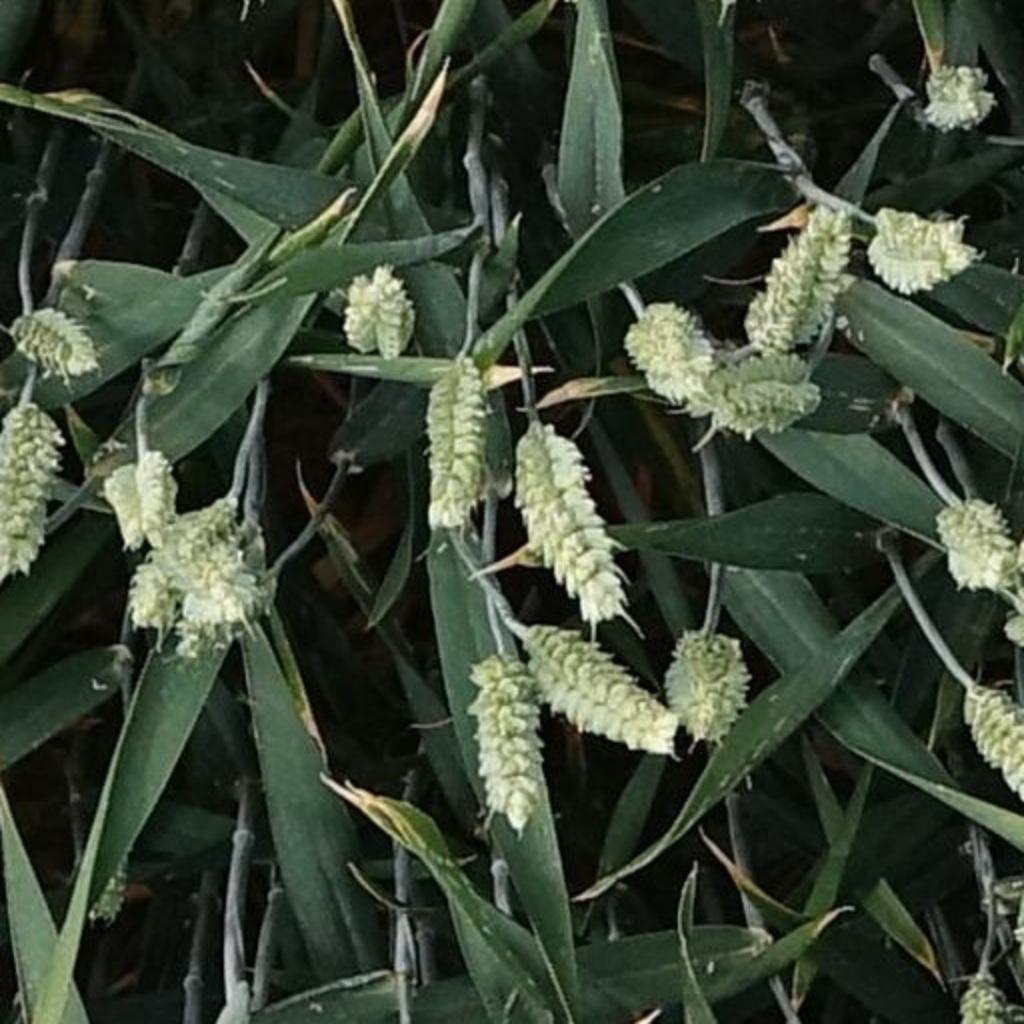
Country: France
Location: Mons
Wheat development stage: Filling